Chateaugay–Herdman Border Crossing

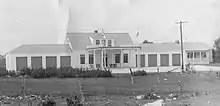
US border station at Chateaugay, NY as seen in 1933

The Chateaugay Border Inspection station at Chateaugay, New York faces east on a 49,500 square foot site on New York State Highway 374 in a rural area of open fields and scattered farm houses. The Chateaugay station was itself built on the site of a farm whose barn remains to the north. The Canadian inspection station is within sight a few hundred yards to the north. Cars are directed to the station from the north via an oval drive from the road. While the site is surrounded by open fields, it has been landscaped in a formal arrangement typically found at border stations with a row of four, now mature, spruce trees spaced across the side and rear yard and six maples screening the south lot line. There is a provision for parking on the south as well.